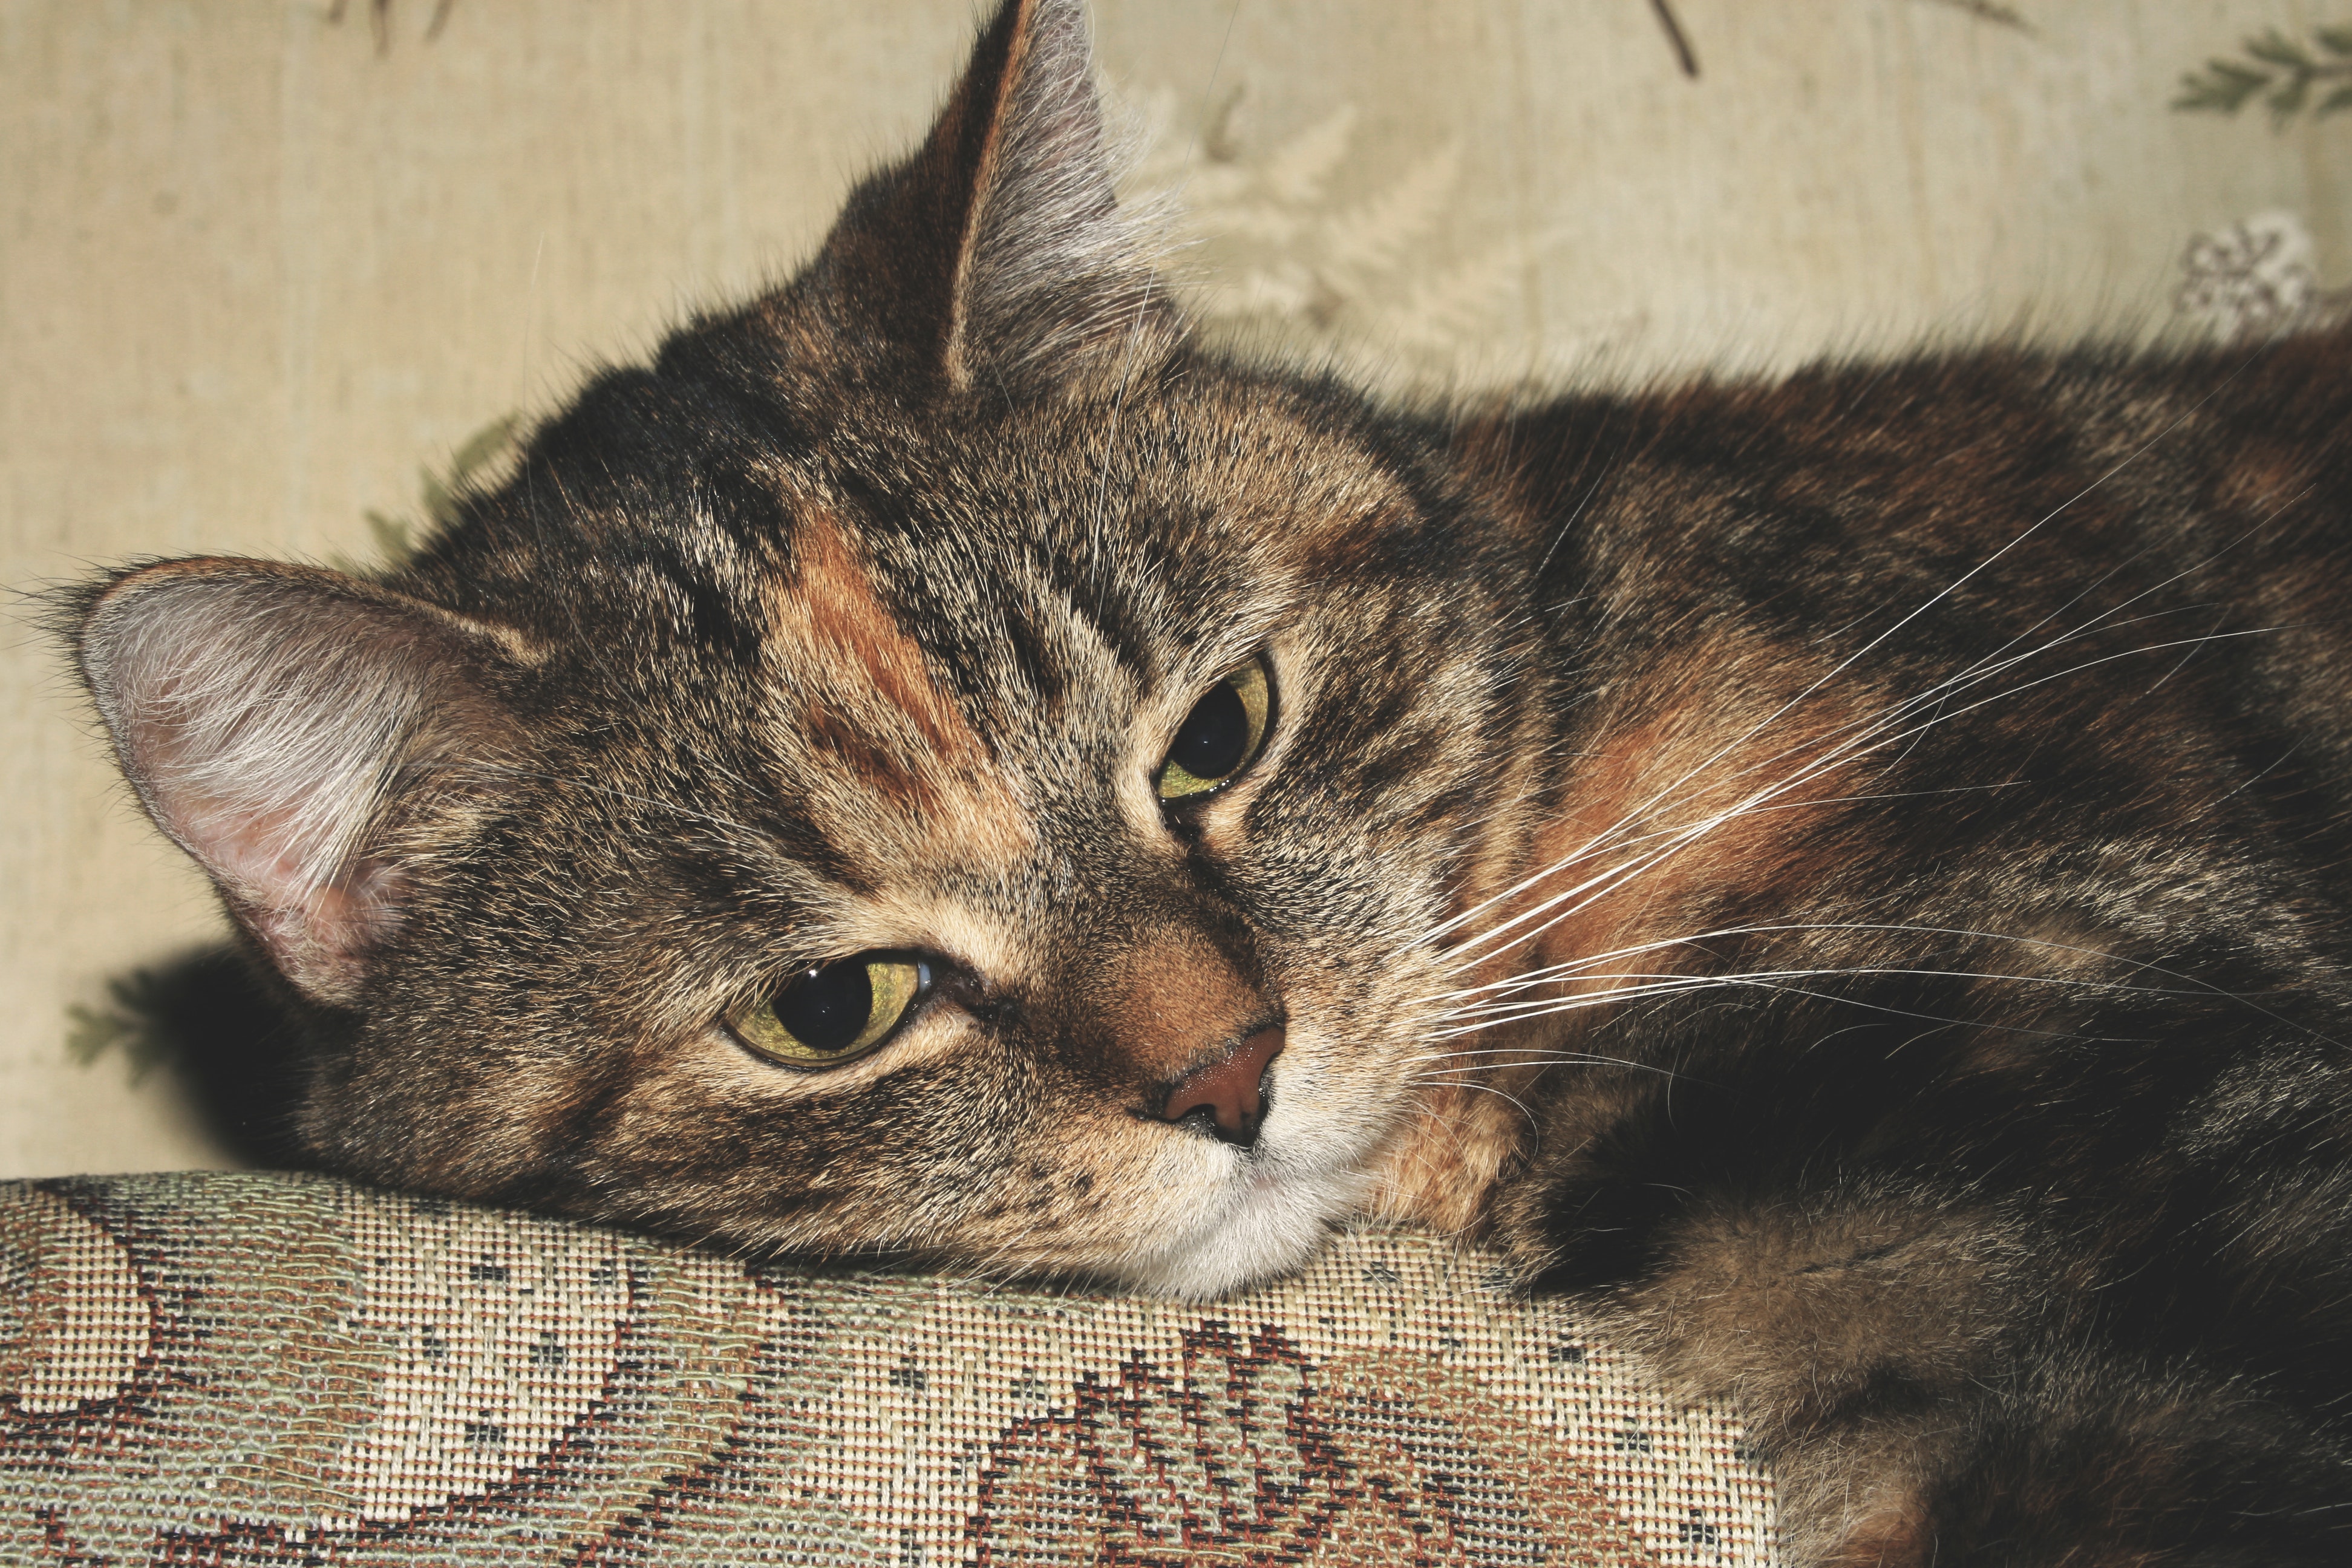
cat, small to medium sized cats, whiskers, mammal, tabby cat, felidae, european shorthair, domestic short haired cat, dragon li, carnivore, asian, snout, pixie bob, california spangled, close up, wild cat, american wirehair, aegean cat, australian mist, kitten, chausie, american shorthair, american bobtail, fur, nap, rusty spotted cat, toyger, ocicat